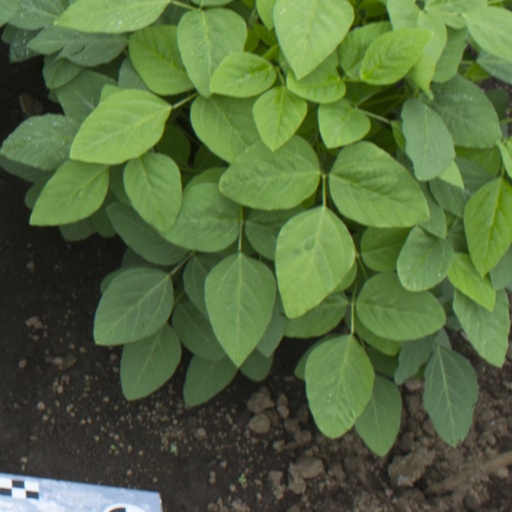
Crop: soybean